Microfossil

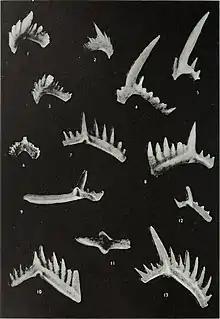

Conodonts ("cone tooth" in Greek) are tiny, extinct jawless fish that resemble eels. For many years, they were known only from tooth-like microfossils found in isolation and now called conodont elements. The evolution of mineralized tissues has been a puzzle for more than a century. It has been hypothesized that the first mechanism of chordate tissue mineralization began either in the oral skeleton of conodont or the dermal skeleton of early agnathans. Conodont elements are made of a phosphatic mineral, hydroxylapatite.